FC Schalke 04

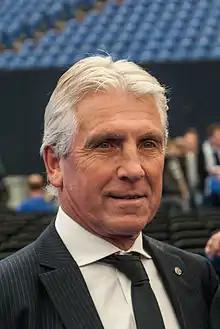
Klaus Fischer scored the most goals in Schalke's Bundesliga history

As of 2022, the headline sponsor of Schalke 04 is the China-based electronics manufacturer Hisense. The Russia-based hydrocarbon giant Gazprom was dropped in February 2022 as a result of the Russian invasion of Ukraine. Additional sponsors include Düsseldorf-based insurance group ERGO Insurance Group; Munich-based automotive manufacturer BMW; and its motorcycle division BMW Motorrad; Spanish-based security insurance company Reale Seguros; China-based telecommunications company Huawei; cyber gambling and sports betting company bet-at-home.com; beverage giant Coca-Cola; North Rhine Westphalia-based brewery Veltins; and the current manufacturer of Schalke's squad kits, Germany-based Adidas.